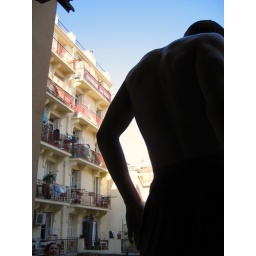
my friend standing in the window of our hotel in nice, france